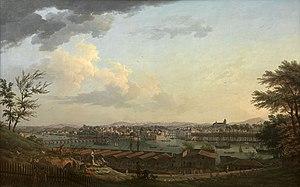
Bayonne est une commune du sud-ouest de la France et l’une des deux sous-préfectures du département des Pyrénées-Atlantiques, en région Nouvelle-Aquitaine. La ville est située au point de confluence de l'Adour et de la Nive, non loin de l'océan Atlantique, aux confins nord du Pays basque et sud de la Gascogne, là où le bassin aquitain rejoint les premiers contreforts du piémont pyrénéen. Elle est frontalière au nord avec le département des Landes, et la limite territoriale franco-espagnole se situe à une trentaine de kilomètres au sud.